The Gallopin' Gaucho

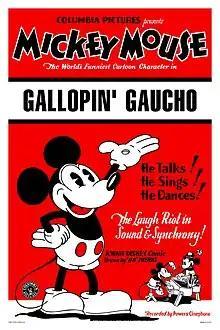

The Gallopin' Gaucho is a 1928 American animated short film and the second short film featuring Mickey Mouse to be produced, following "Plane Crazy" and preceding "Steamboat Willie". The Disney studios completed the silent version in August 1928, but did not release it in order to work on "Steamboat Willie". "The Gallopin' Gaucho" was released, with sound, after "Steamboat Willie" on December 30 of the same year.